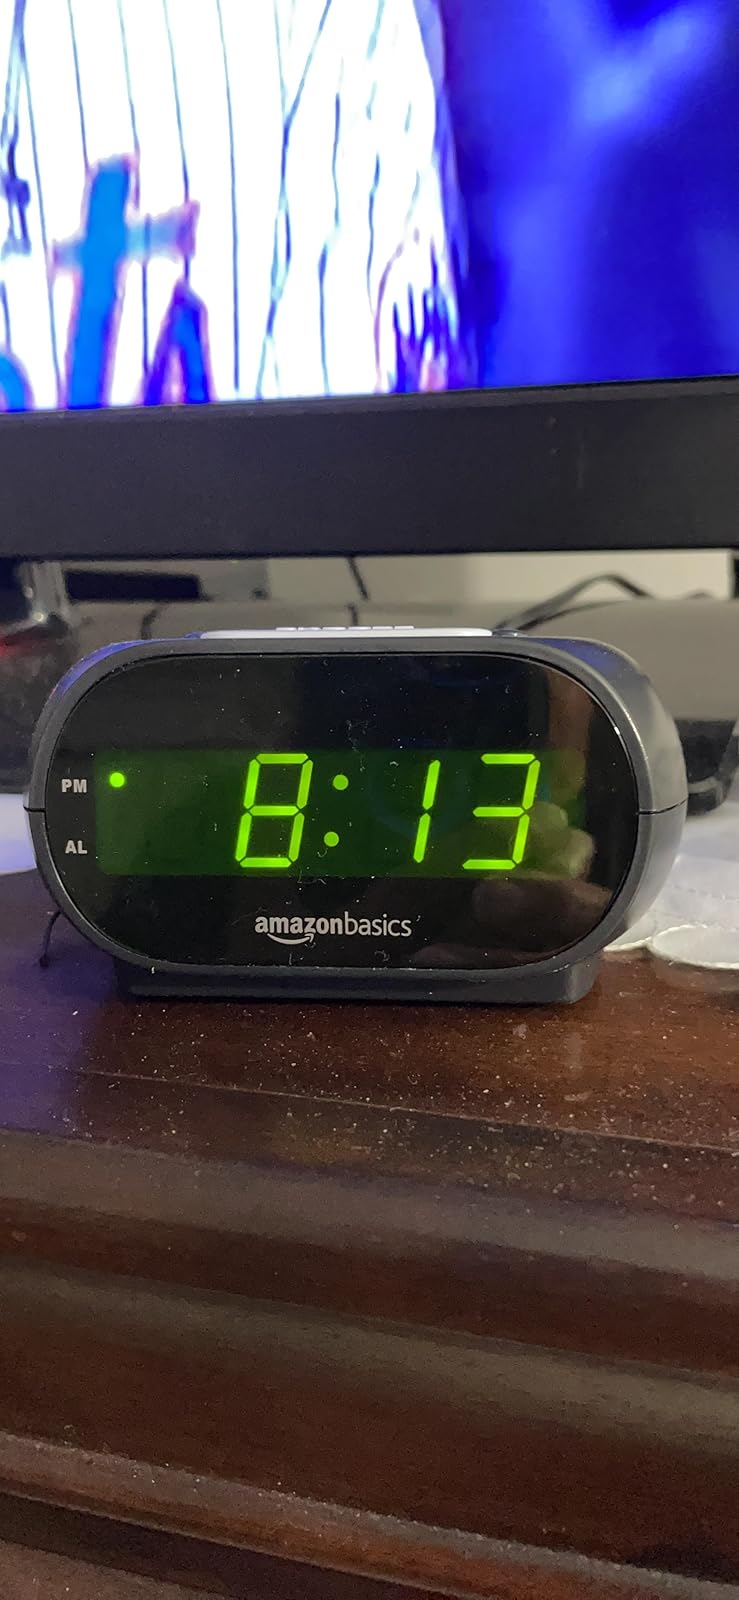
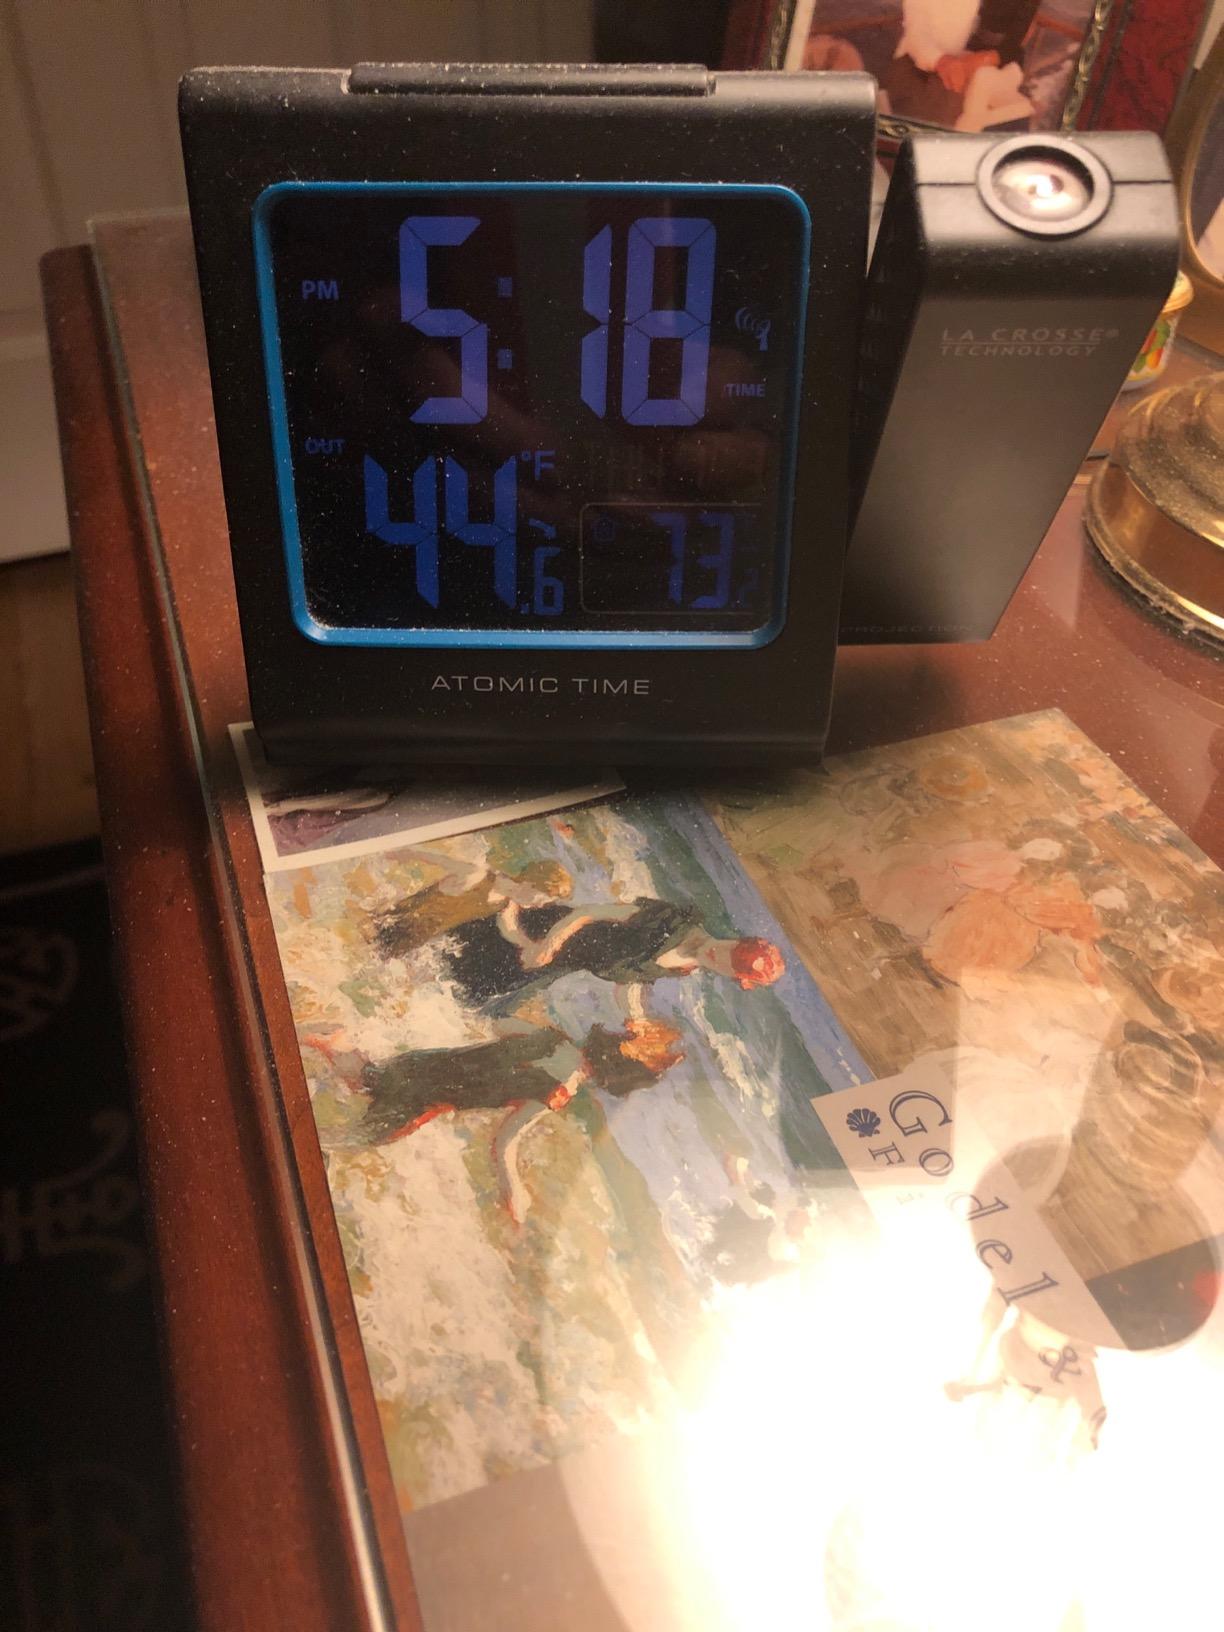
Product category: clock
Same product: no